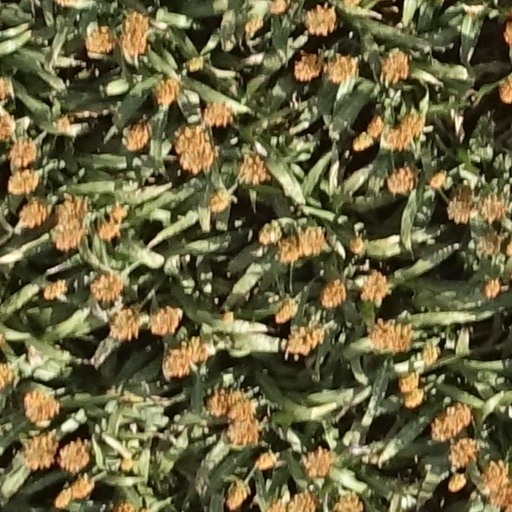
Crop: sorghum